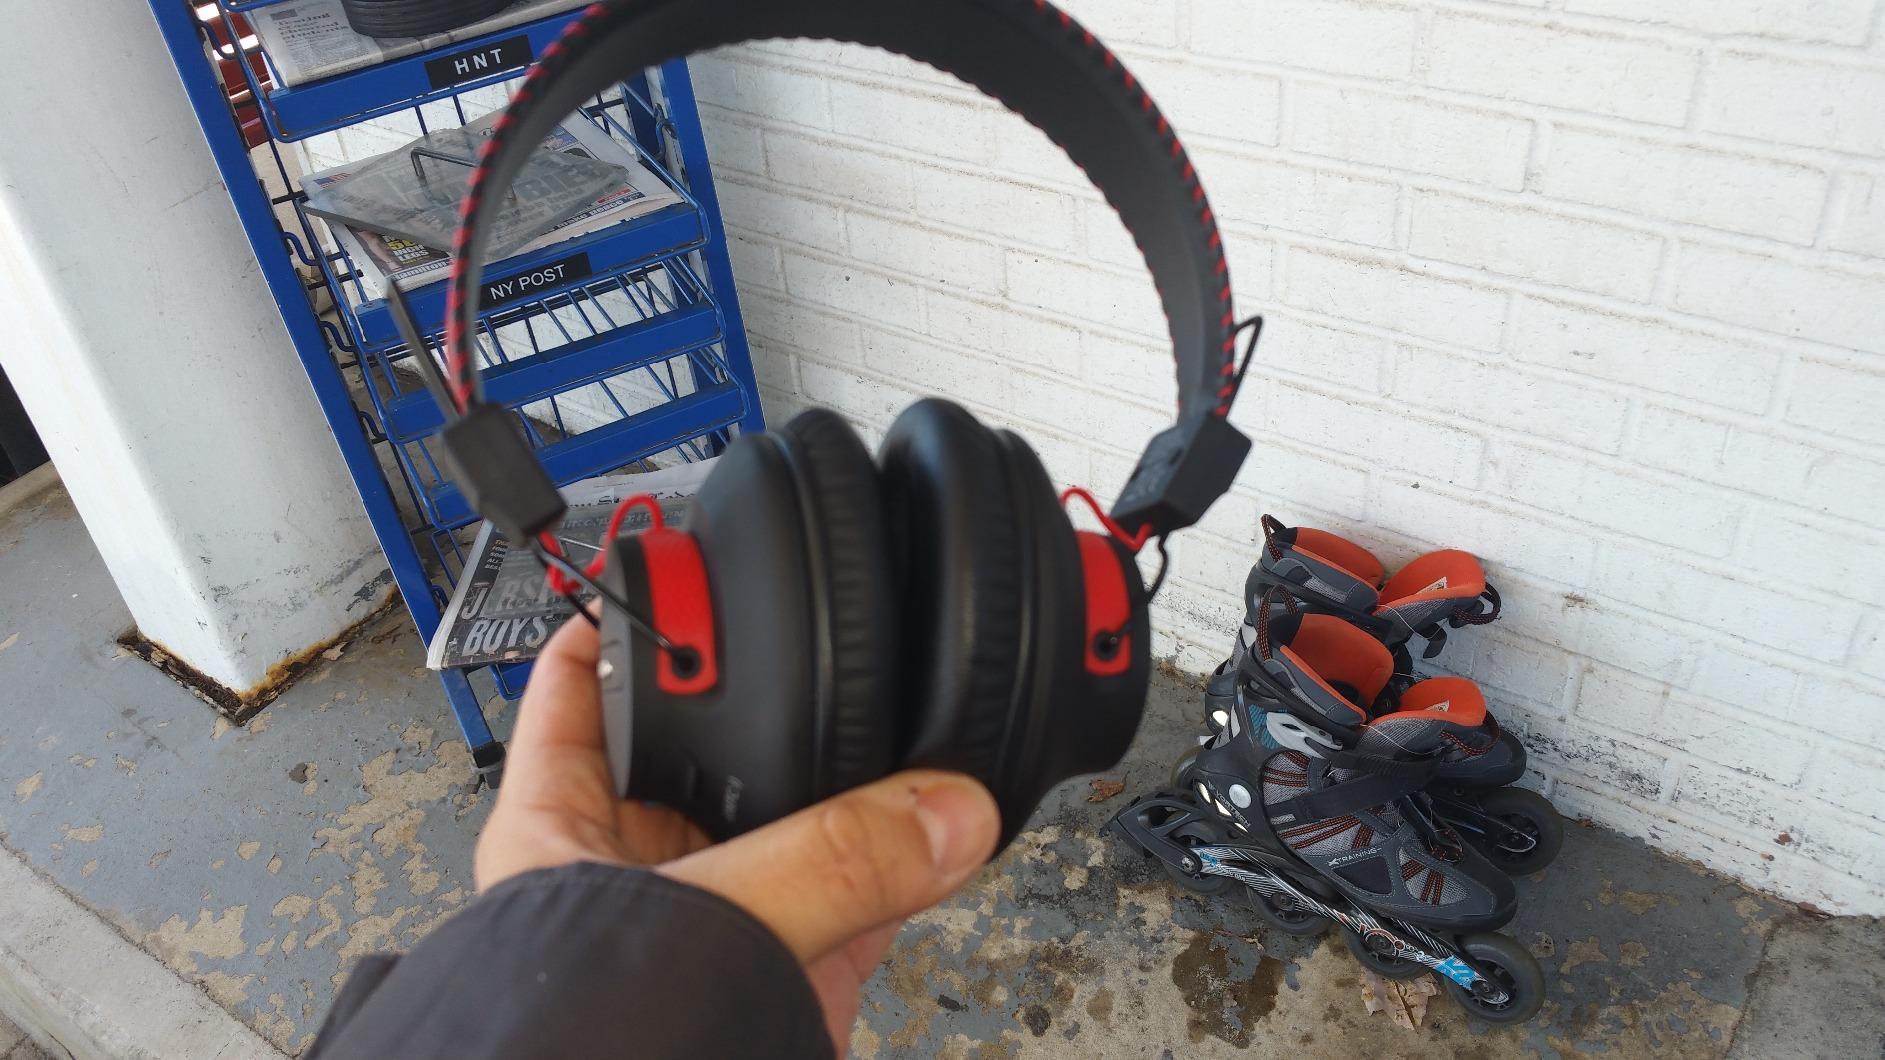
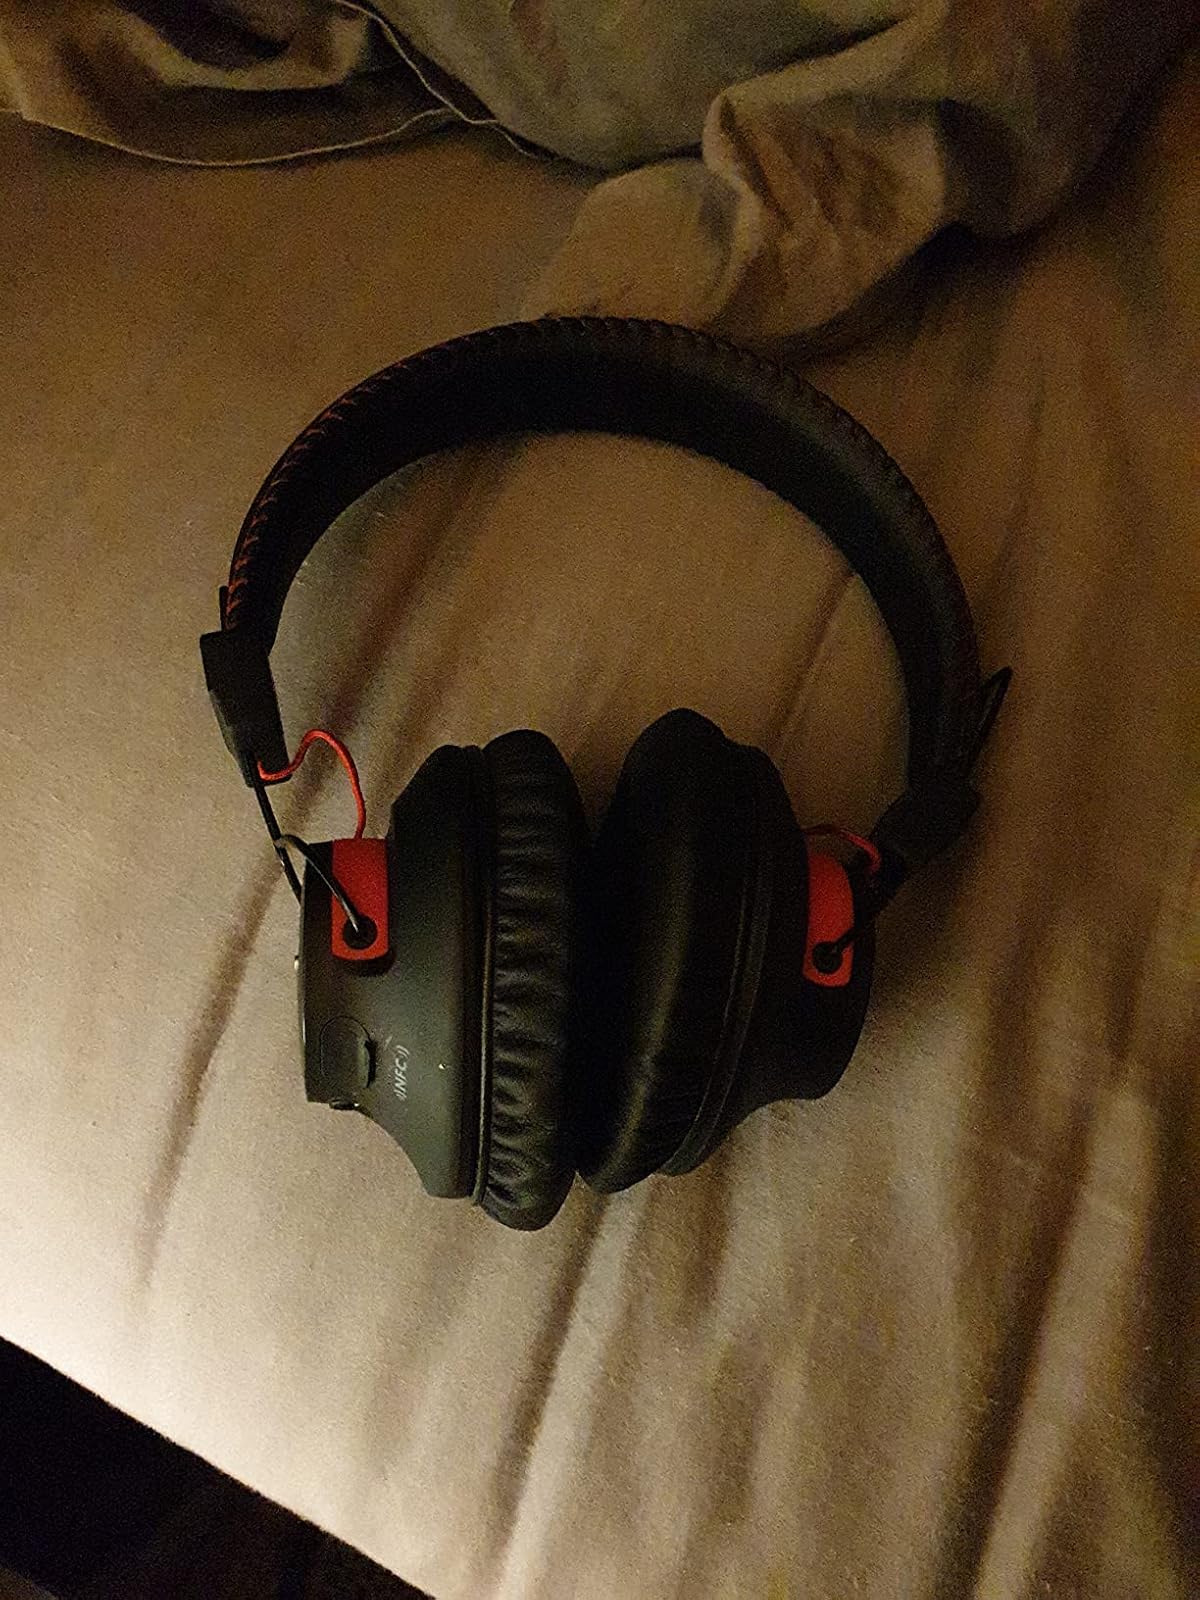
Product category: headphones
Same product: yes